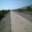
Label: road